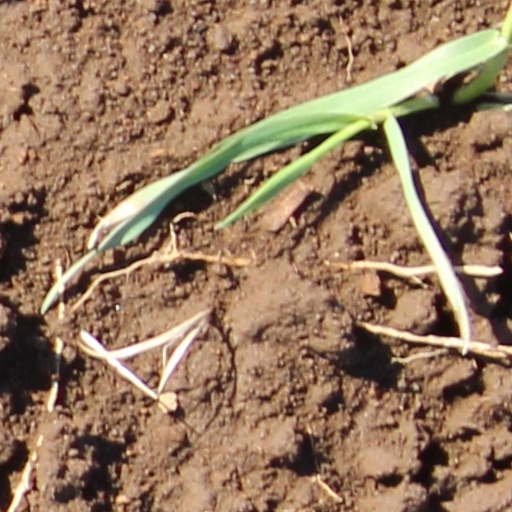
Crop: wheat